Tabernaemontana corymbosa

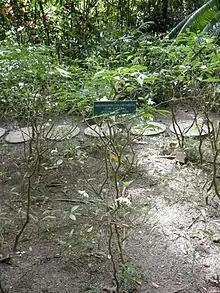

Multiple compounds of different classes such as Iboga alkaloids and Bisindole alkaloids have been isolated from this plant. Alkaloids such as conodusine A-E, conolodinines A-D, conophylline, conophyllinine and taberyunines A-I are present in which many shows antiproliferative and cytotoxic actions.